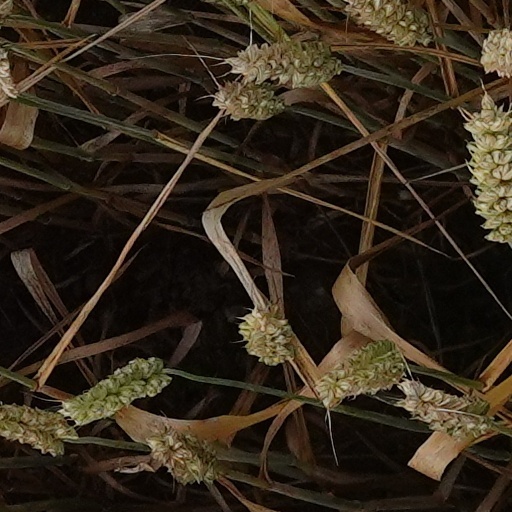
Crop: wheat